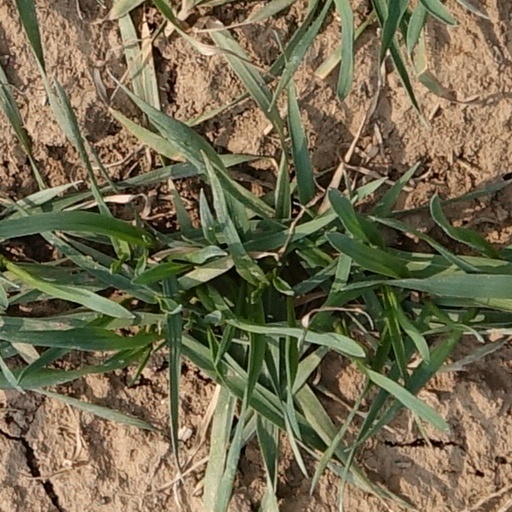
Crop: wheat